Lars Knutzon

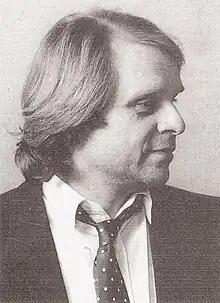
Lars Knutzon, 1990.

Lars Knutzon (born 1 October 1941) is a Danish actor and director, best known to international audiences for his role as Bent Sejrø in the Danish TV drama "Borgen".